Mærsk Mc-Kinney Møller

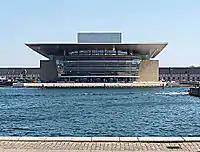
The Copenhagen Opera at the harbour

The Copenhagen Opera House, at a cost of 2.3 billion kroner, is one of the most expensive opera houses ever built; it was donated by The A.P. Møller and Chastine Mc-Kinney Møller Foundation. It is situated directly across the harbour from the royal residence, Amalienborg Palace, and within sight of his Maersk headquarters. In the same area, Møller donated Amaliehaven, a park between the Palace and the harbour, in the 1980s.